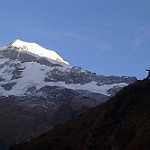
Label: glacier